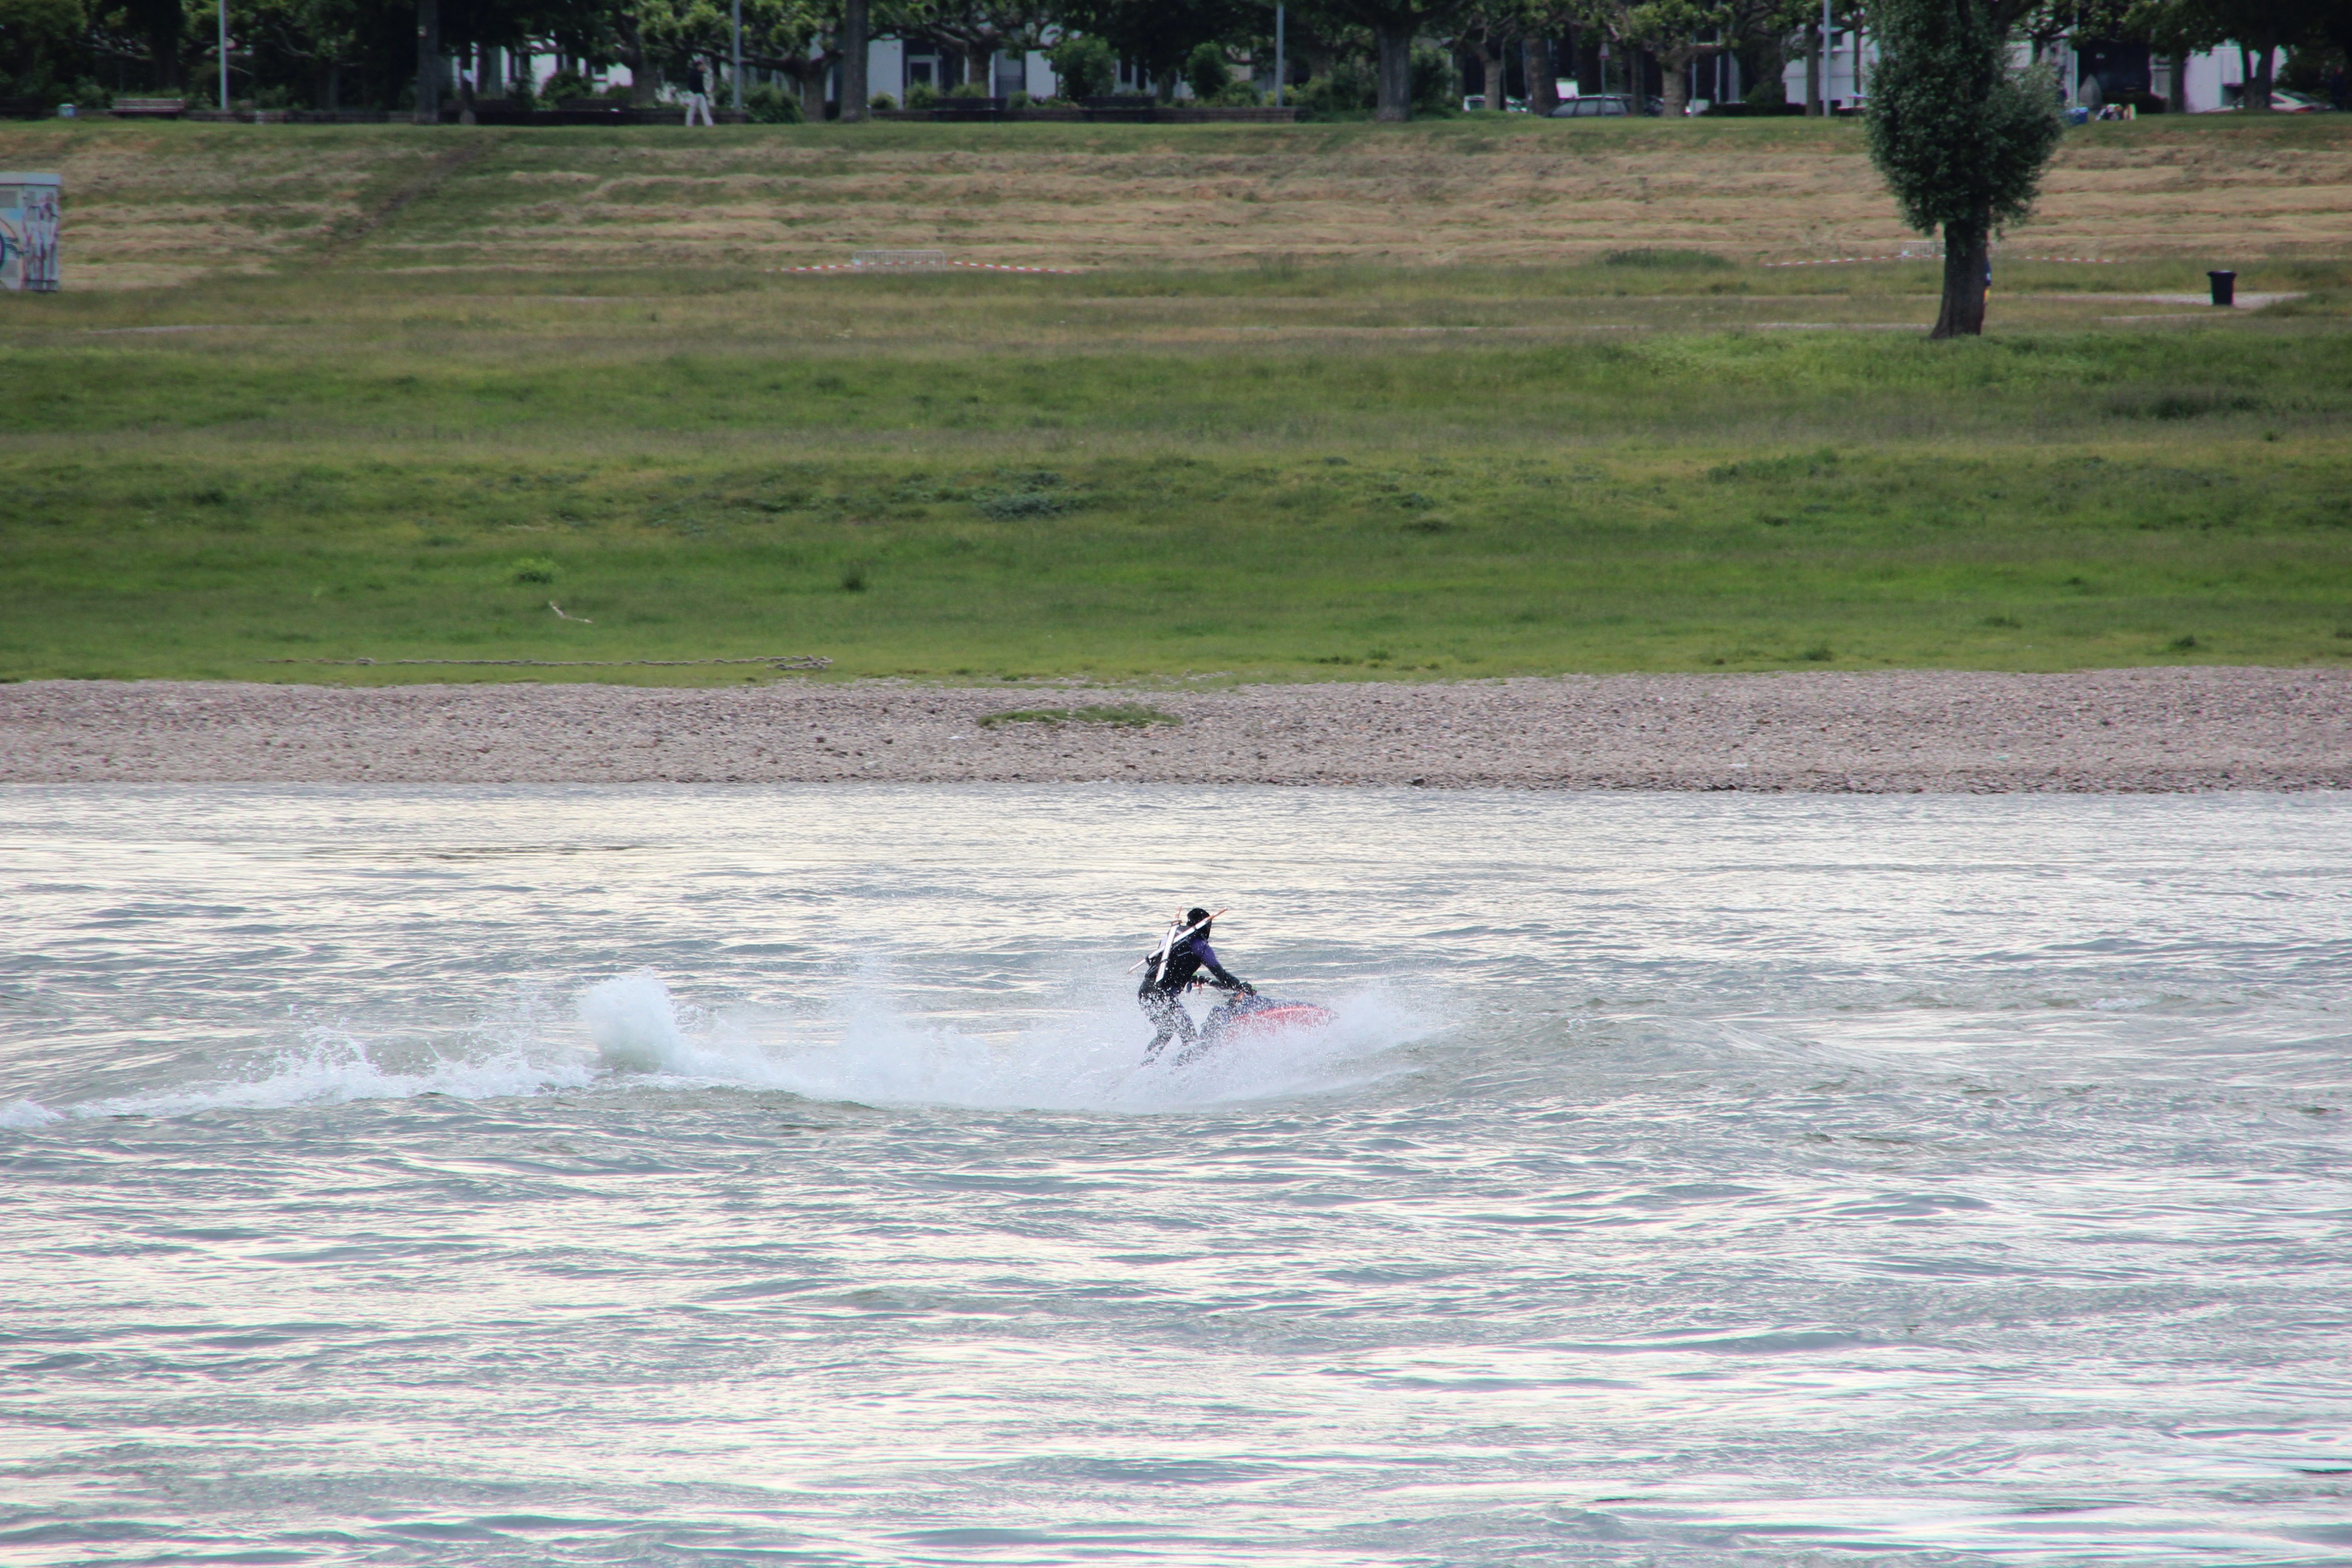
wave, vehicle, drive, wakeboarding, sports, boating, rhine, water sport, jet ski, boardsport